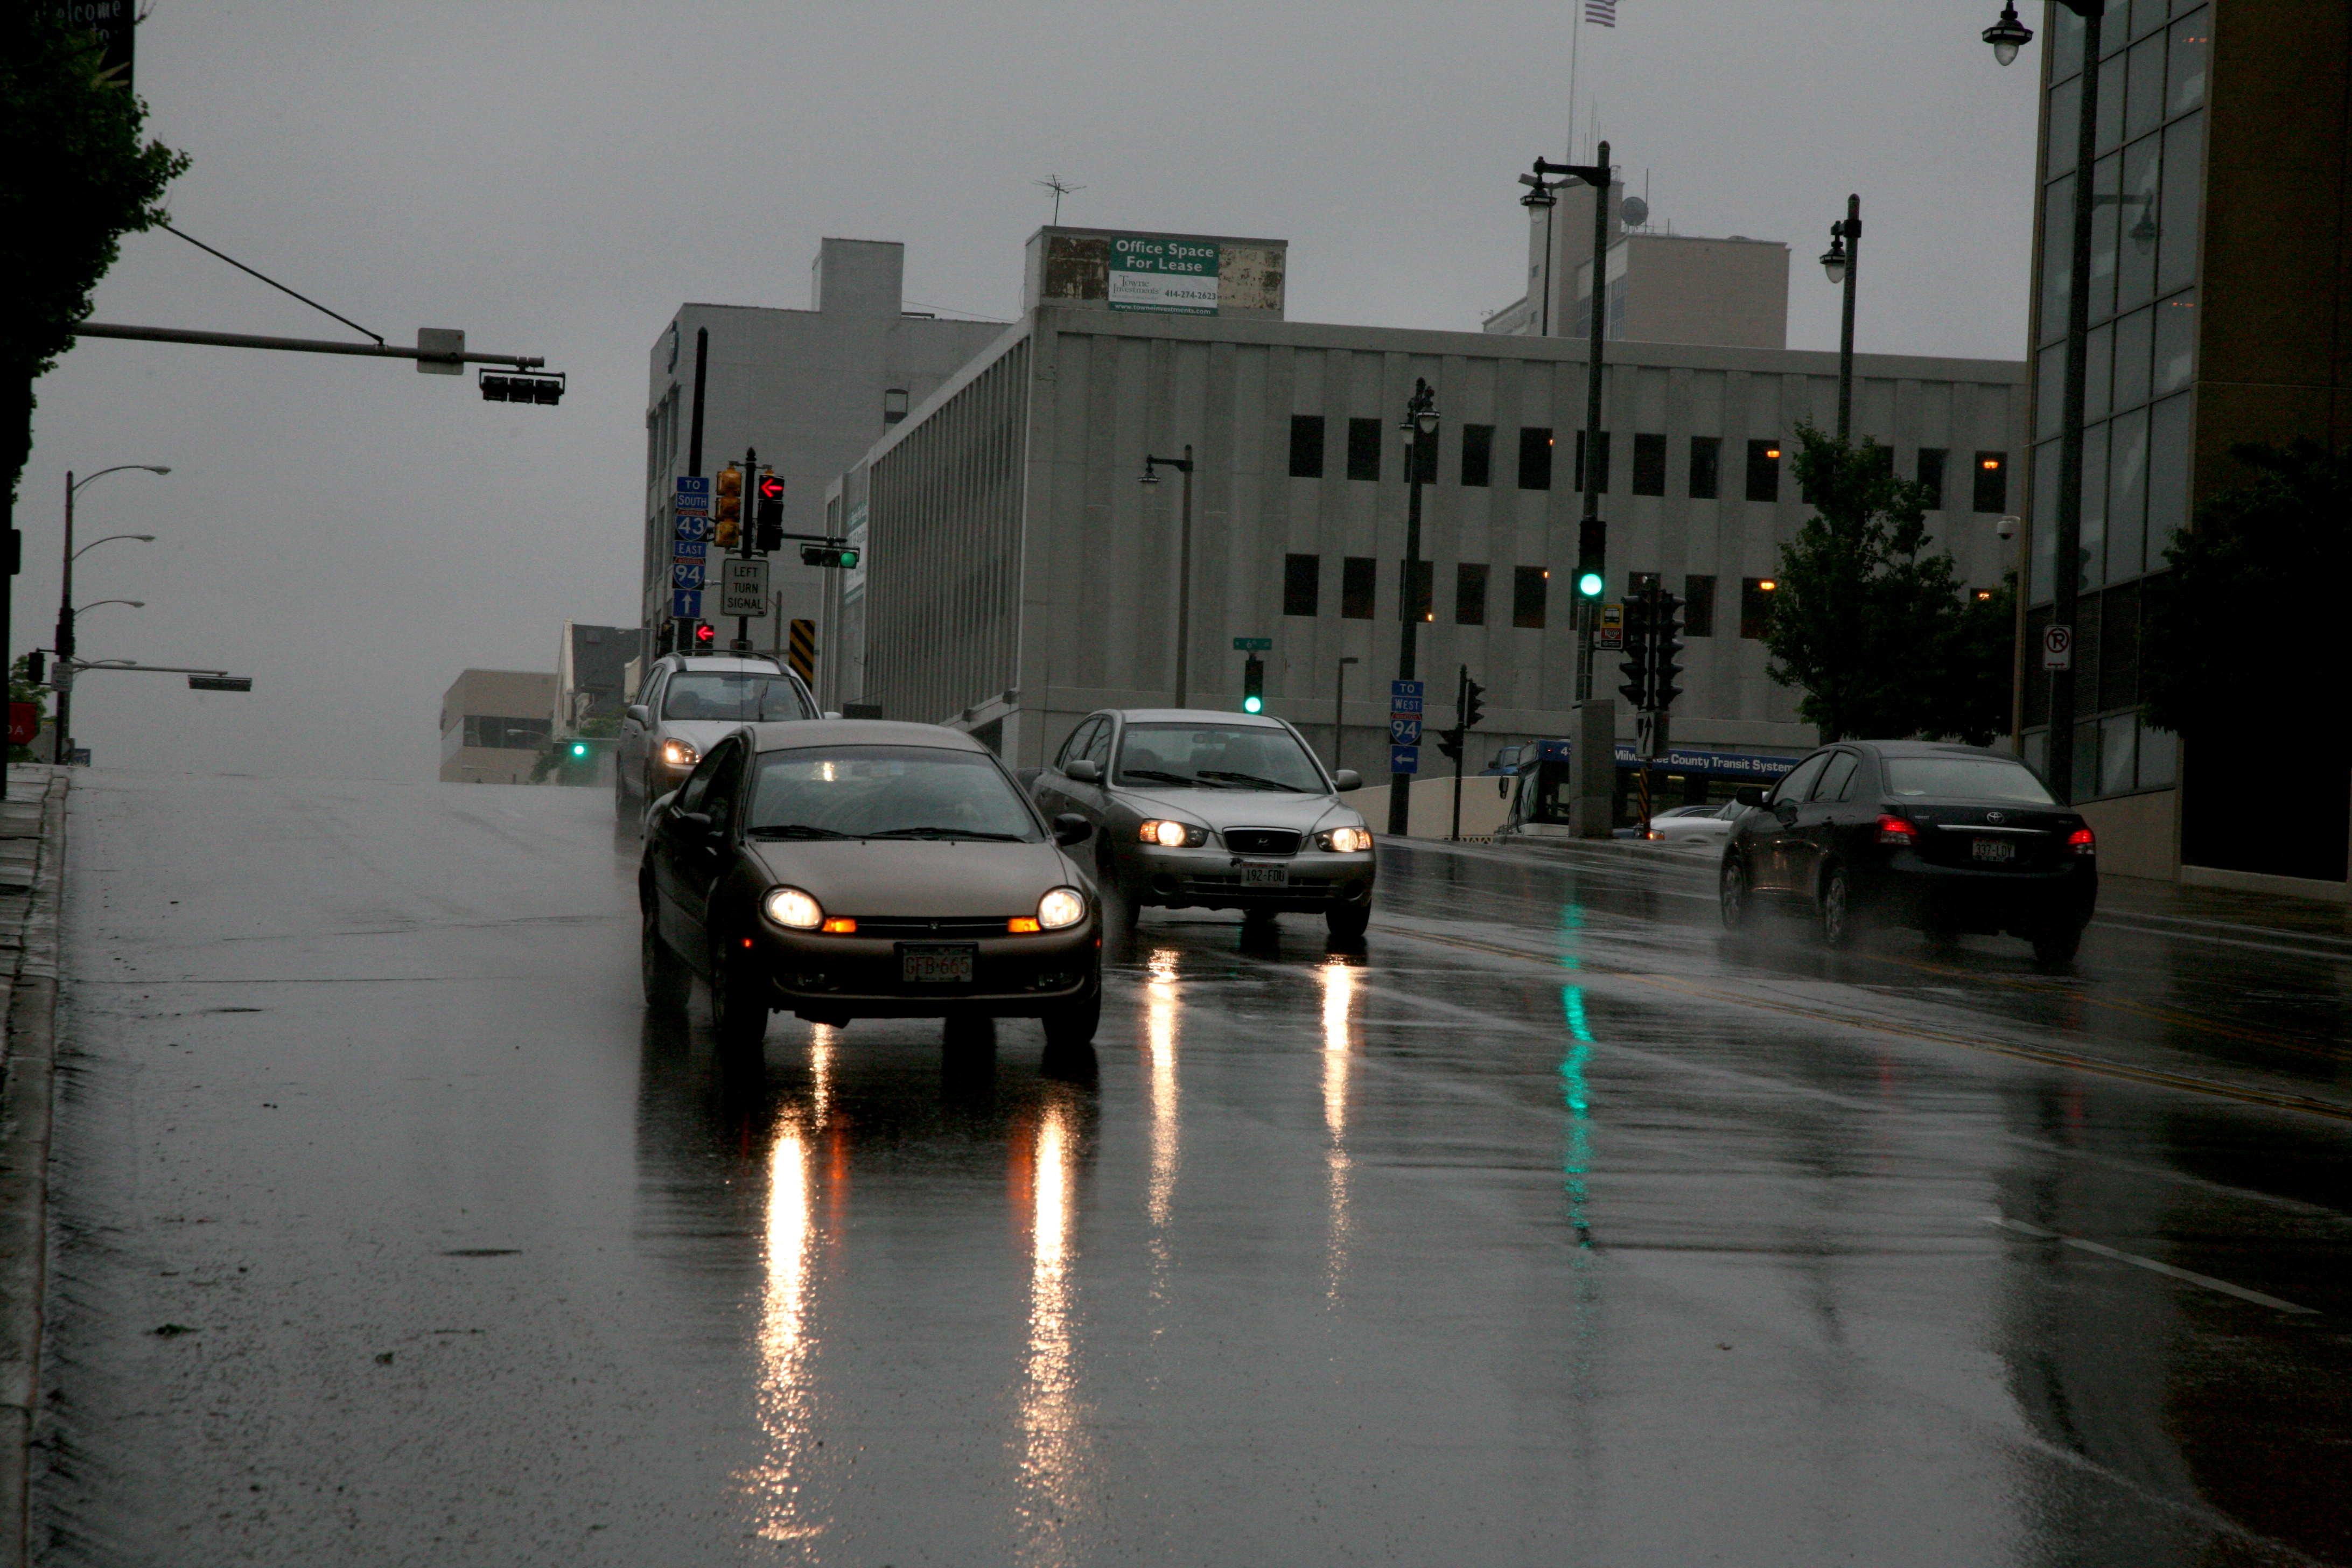
snow, road, traffic, street, car, rain, weather, lane, lighting, infrastructure, voiture, pluie, selection, wisconsin, milwaukee